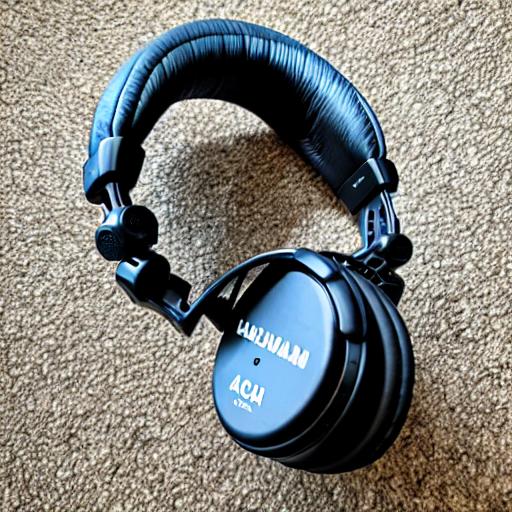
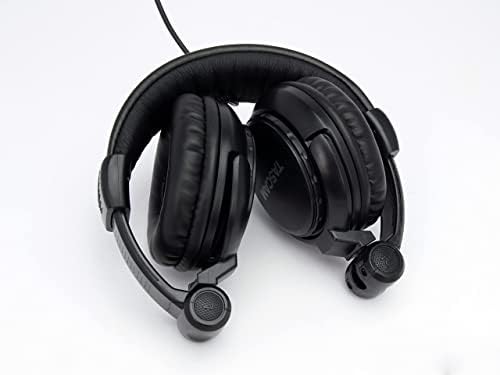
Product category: headphones
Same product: no